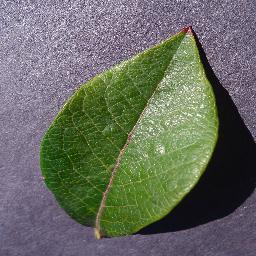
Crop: blueberry
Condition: healthy